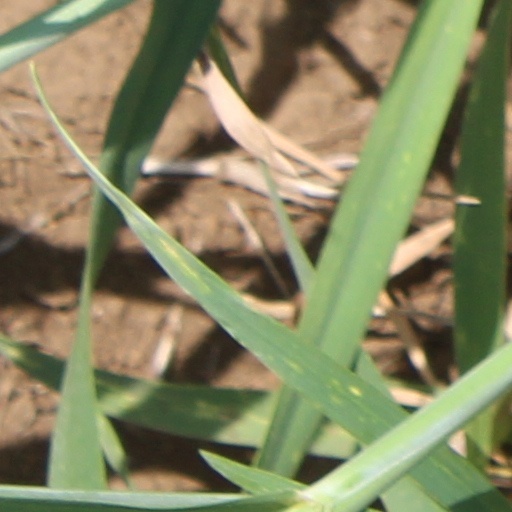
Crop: wheat